Jo Siffert

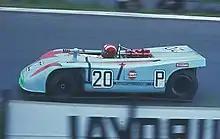
Siffert in the Porsche 908.03 at the 1970 1,000 km Nürburgring

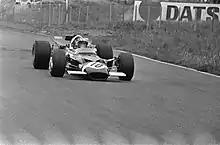
Siffert at the 1969 Dutch Grand Prix.

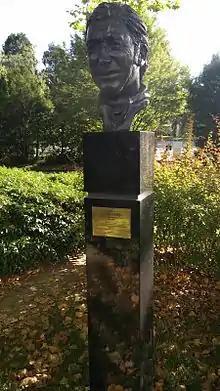
Jo Siffert memorial bust outside Palexpo complexe (Geneva Feb.1997)

Later on, Siffert's driving displays in the Porsche 917 earned him several major wins in Europe. In addition, Siffert was chosen by Porsche to help launch its CanAm development programme, driving a Porsche 917PA spyder in 1969 and finishing fourth in the championship despite few entries.